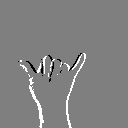
ASL letter: y